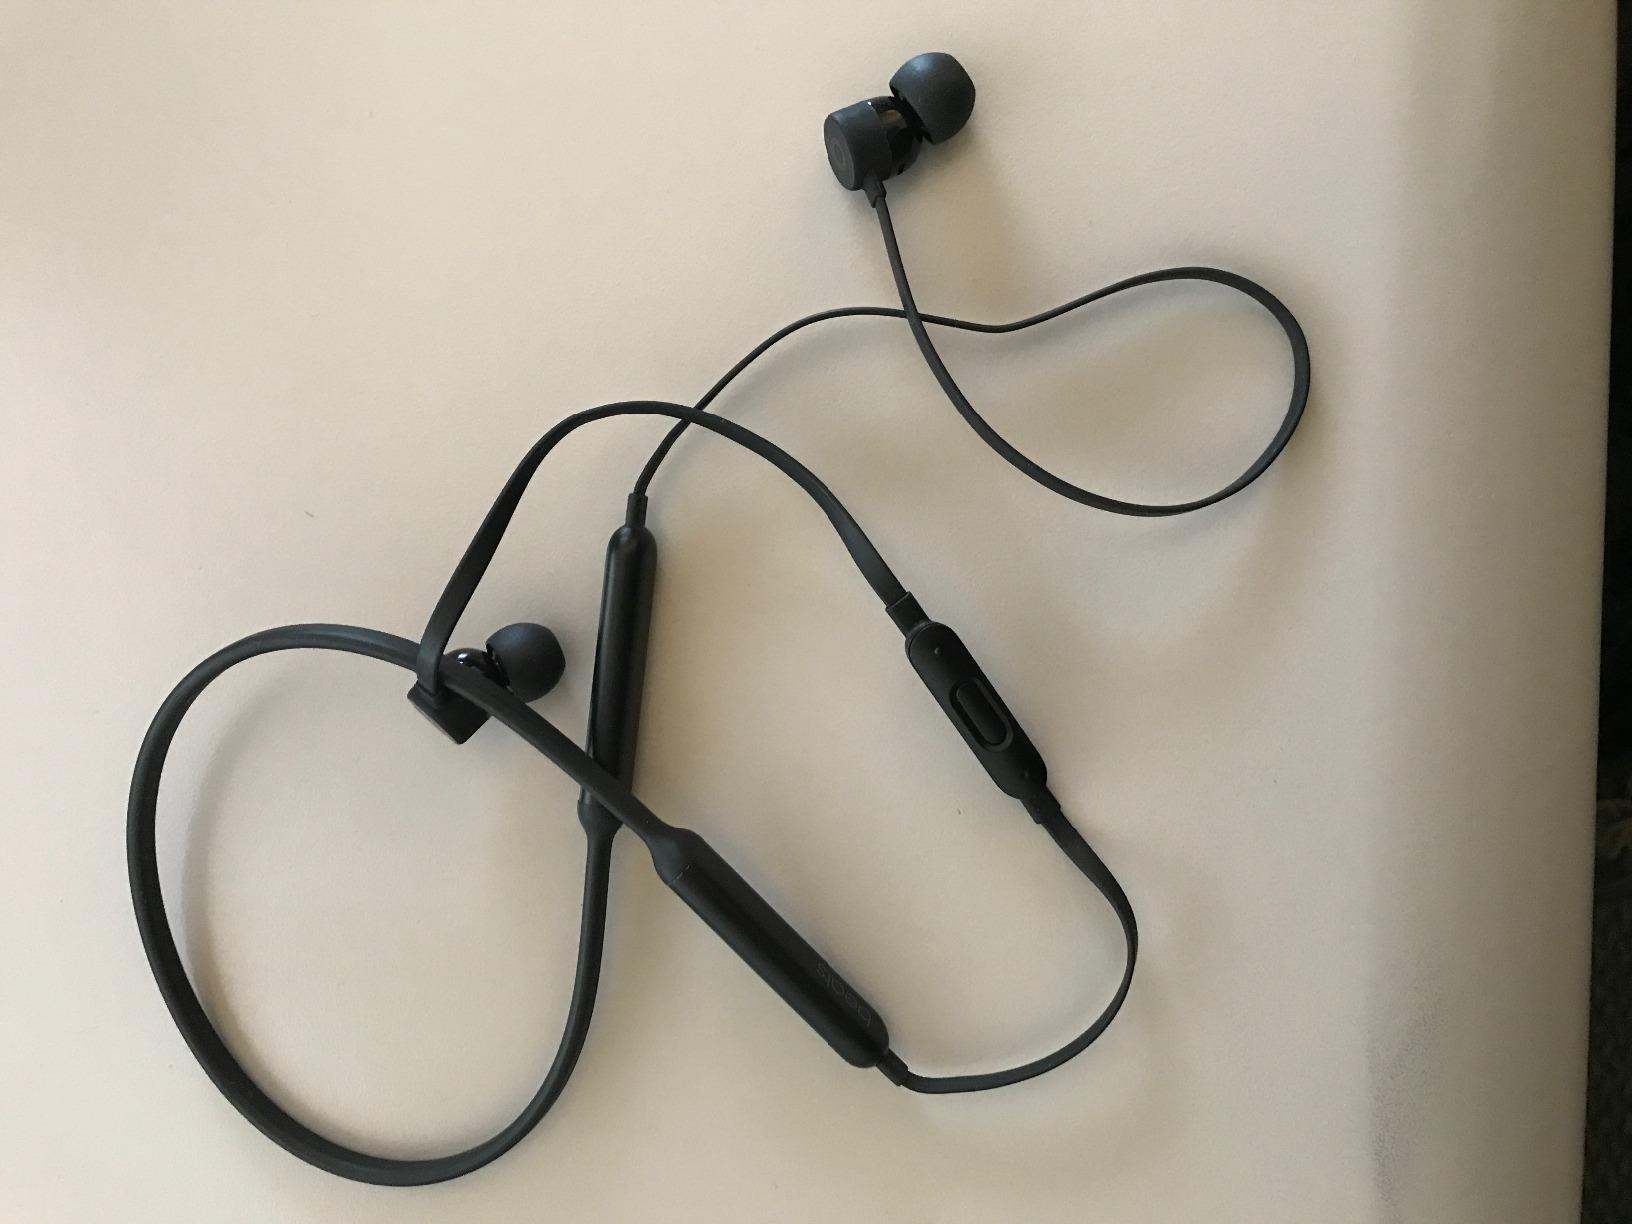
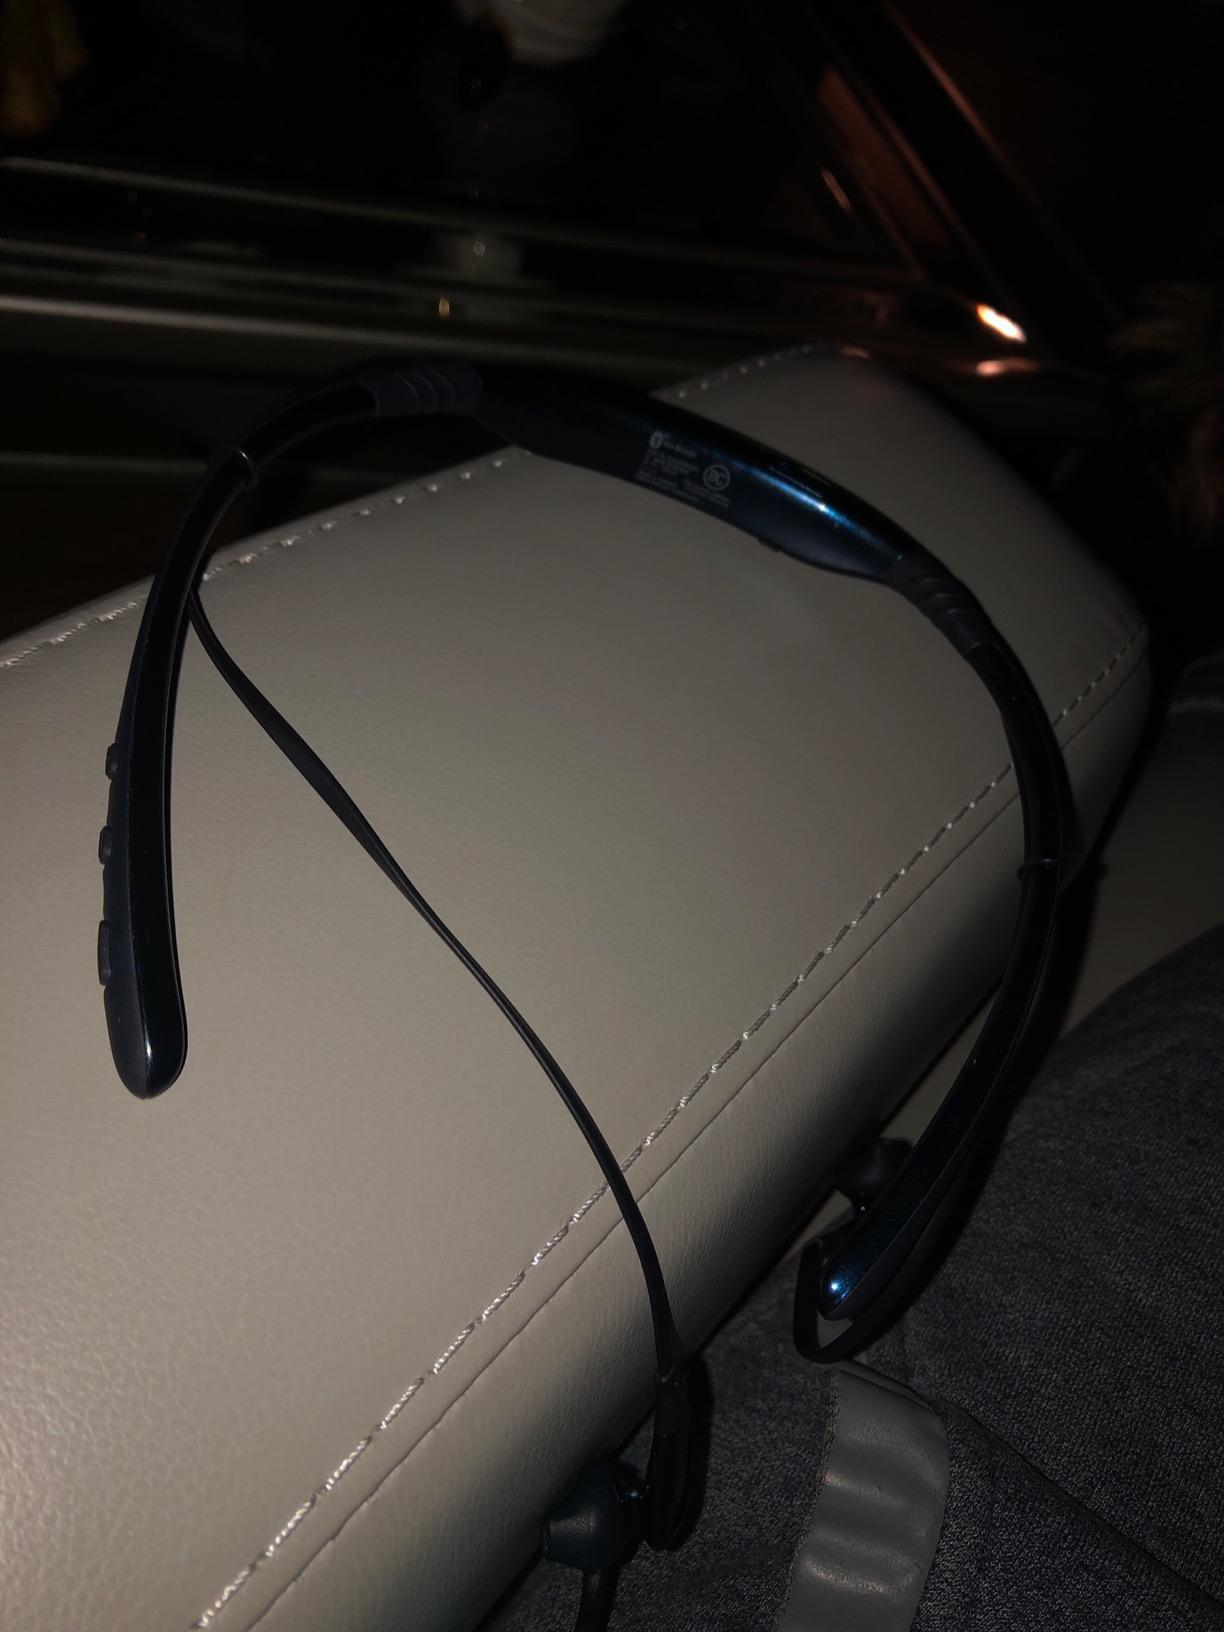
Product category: headphones
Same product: no